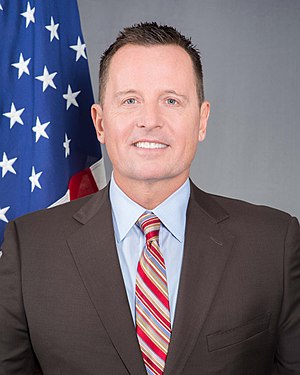
Regeringen Donald Trump / Sammensætning
Richard Grenell
Regeringen Donald Trump tiltrådte som USA's regering den 20. januar 2017.